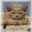
Label: cat